Humza Yousaf

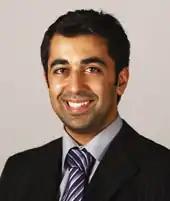
Official parliamentary portrait, 2011

Yousaf was elected to the Scottish Parliament as an additional member for the Glasgow electoral region in the 2011 election. At 26 years old, he was the youngest MSP to be elected to the 4th parliament. When being sworn in, he took his oath in English and then in Urdu, reflecting his Scottish-Pakistani identity; he was dressed in a traditional sherwani decorated with a Partick Thistle tartan touch, and a plaid draped over his shoulder.